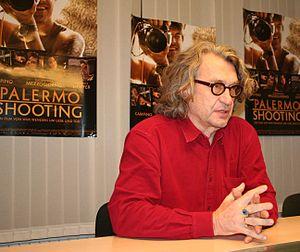
Le cinéma allemand est l'un des cinémas nationaux à l'histoire la plus prestigieuse. La création cinématographique en Allemagne a fortement été marquée par les ruptures politiques et sociologiques qu'a connues le pays. Les deux guerres mondiales et la séparation en deux États distincts appartenant à des groupes antagonistes l'ont influencée au plus haut point. On doit citer en particulier le rôle normalisateur que jouèrent les sociétés ou organismes cinématographiques, particulièrement la UFA et la DEFA.